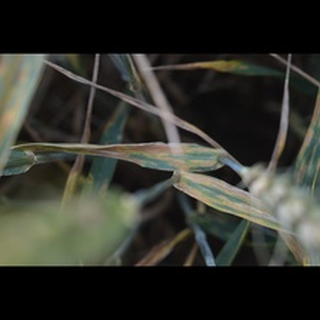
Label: wheat_septoria